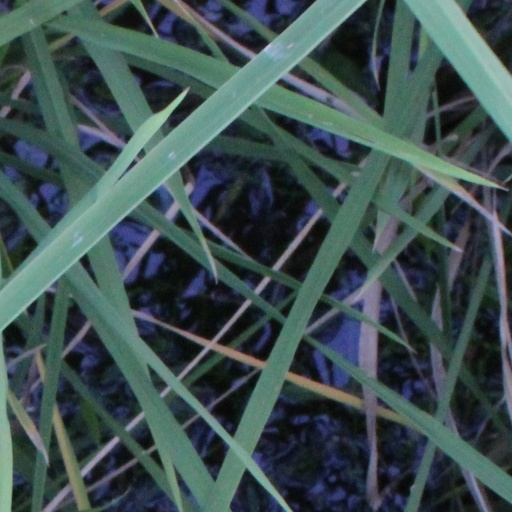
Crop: rice